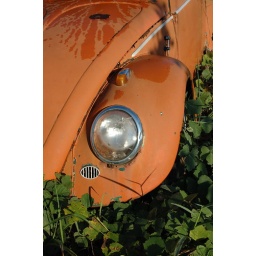
VW in the NC woods, This car was on a lot by my house in Denver NC